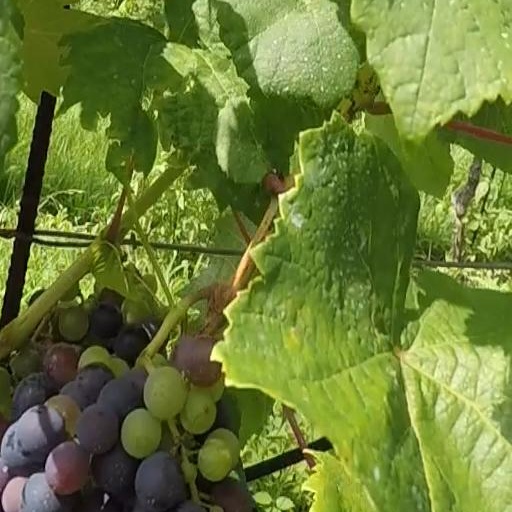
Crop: grape